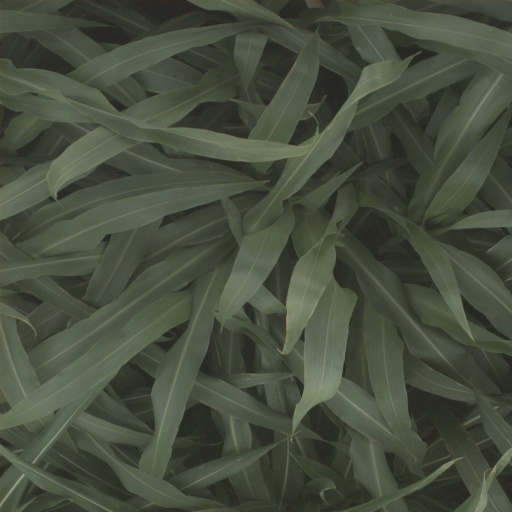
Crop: sorghum